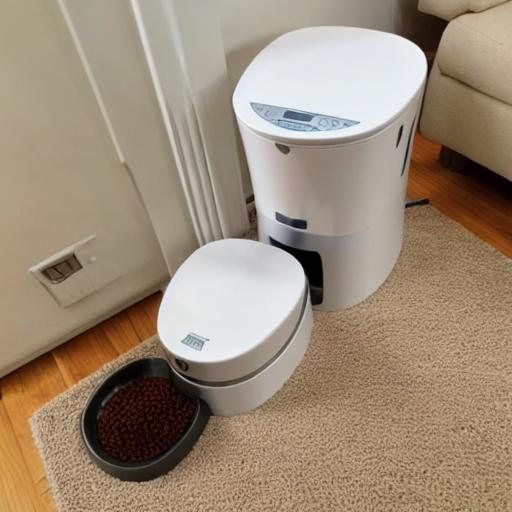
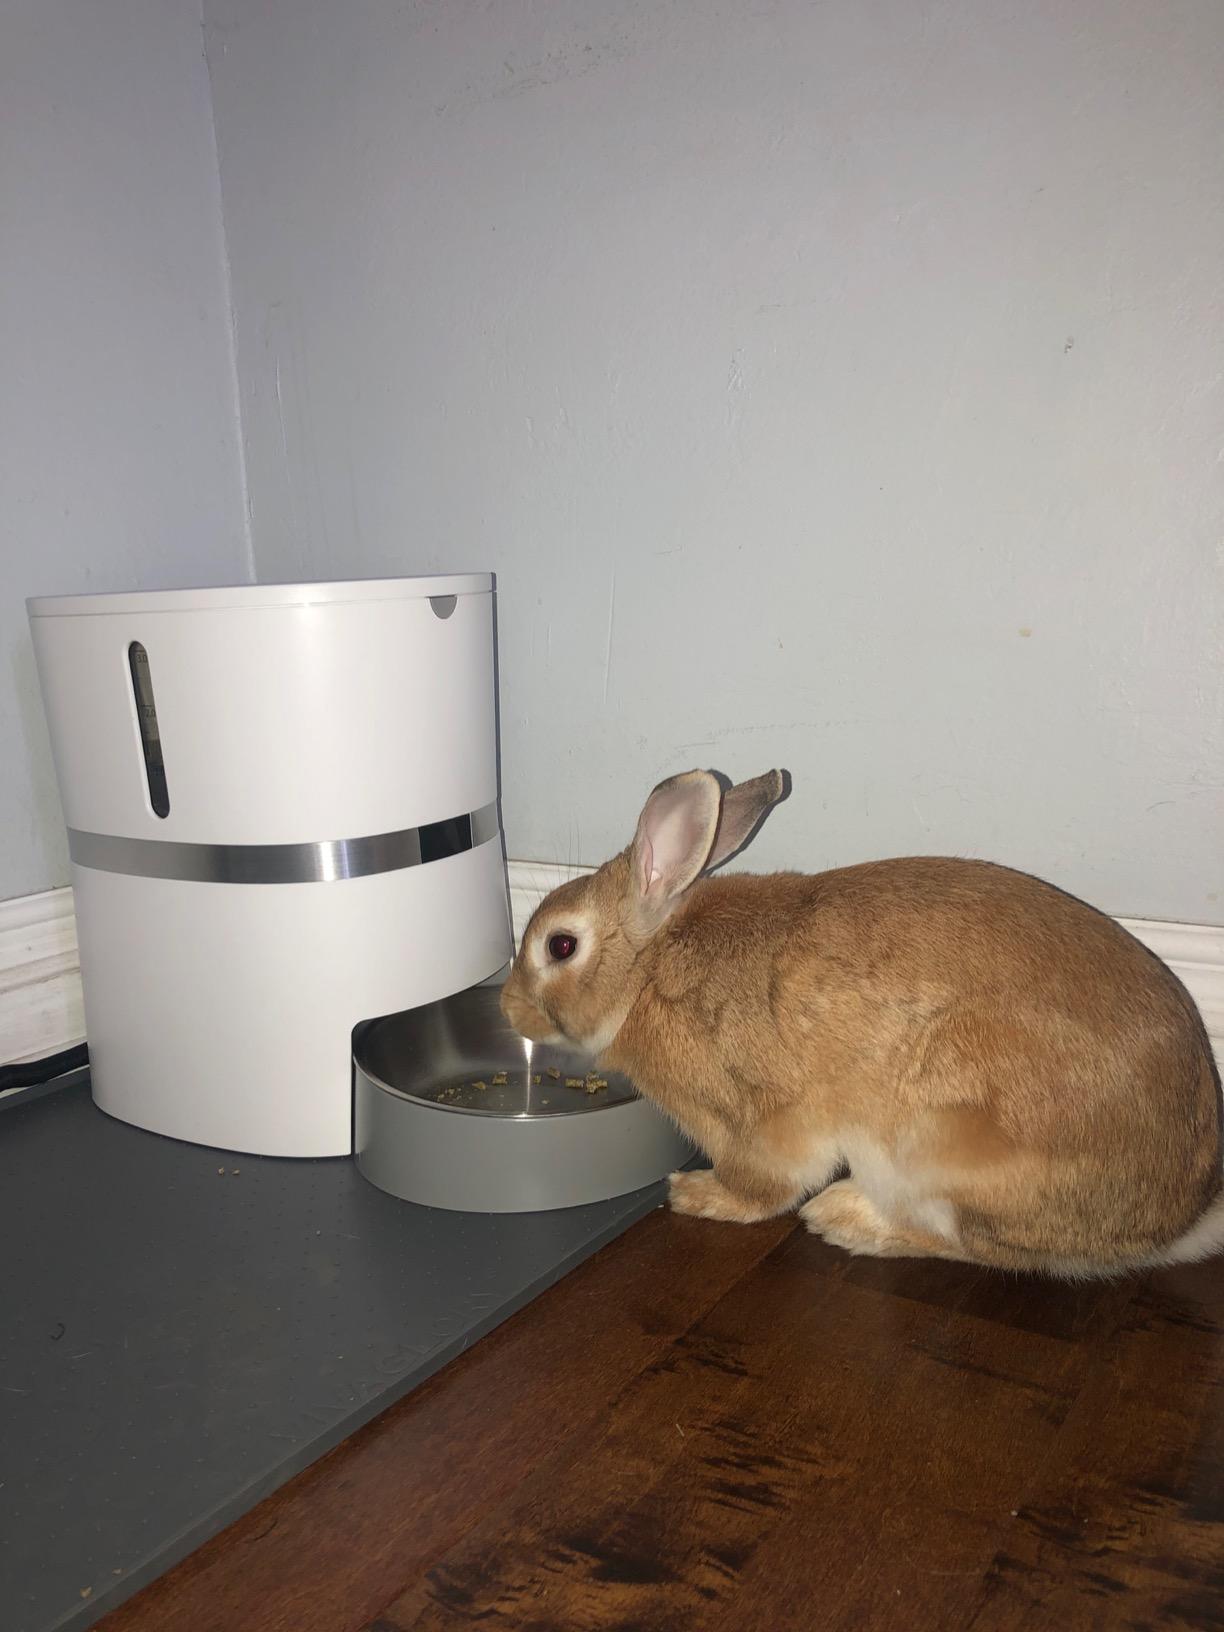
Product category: items_feeder
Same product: no